Rakesh Jhaveri

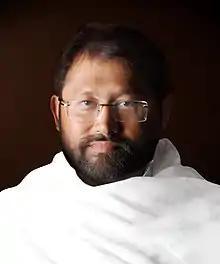

Rakesh Jhaveri, also known as Pujya Gurudevshri Rakeshji, (born 26 September 1966) is a spiritual leader, mystic, scholar of Jainism, author and orator from India. Spiritually inclined from a young age, he is a follower of Shrimad Rajchandra, a Jain spiritual teacher. He completed doctoral studies on Shrimad's work "Atmasiddhi". He founded Shrimad Rajchandra Mission, Dharampur which supports spiritual and social activities.